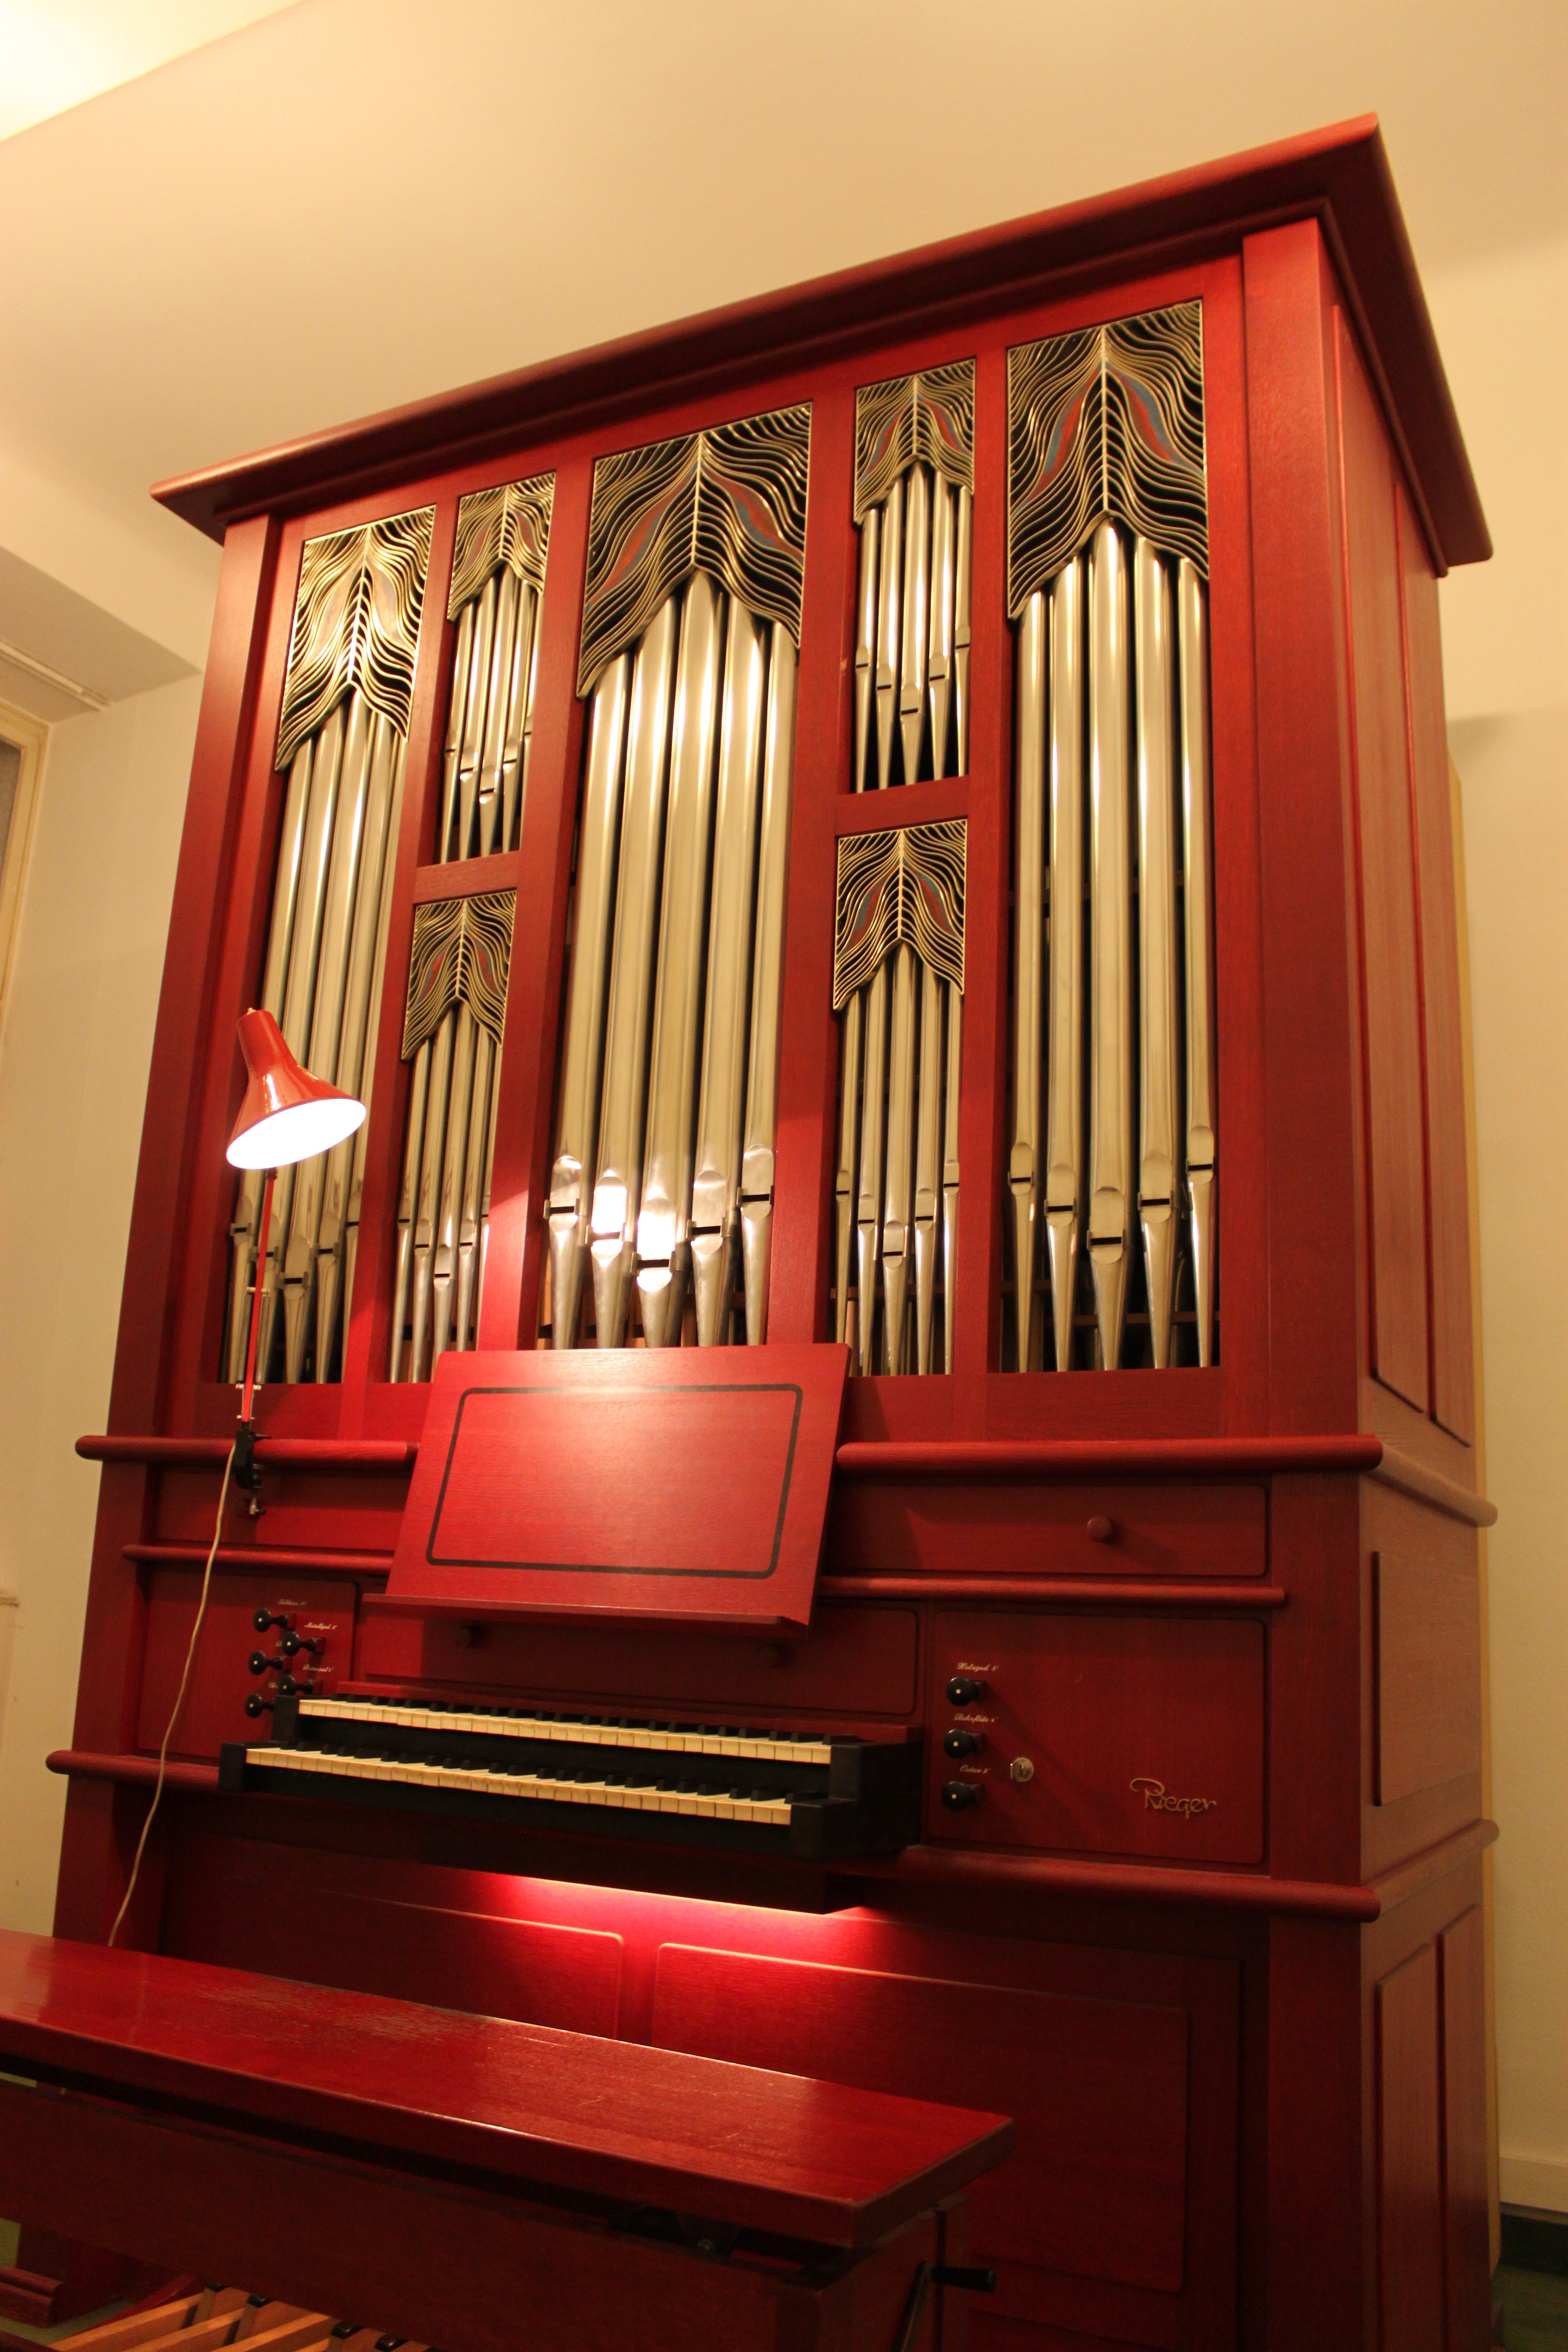
wood, keyboard, technology, instrument, musical instrument, inside, indoors, pipes, keys, beautiful, organ, wind instrument, pipe organ, organ pipe, electronic device, cabinetry, player piano, fortepiano